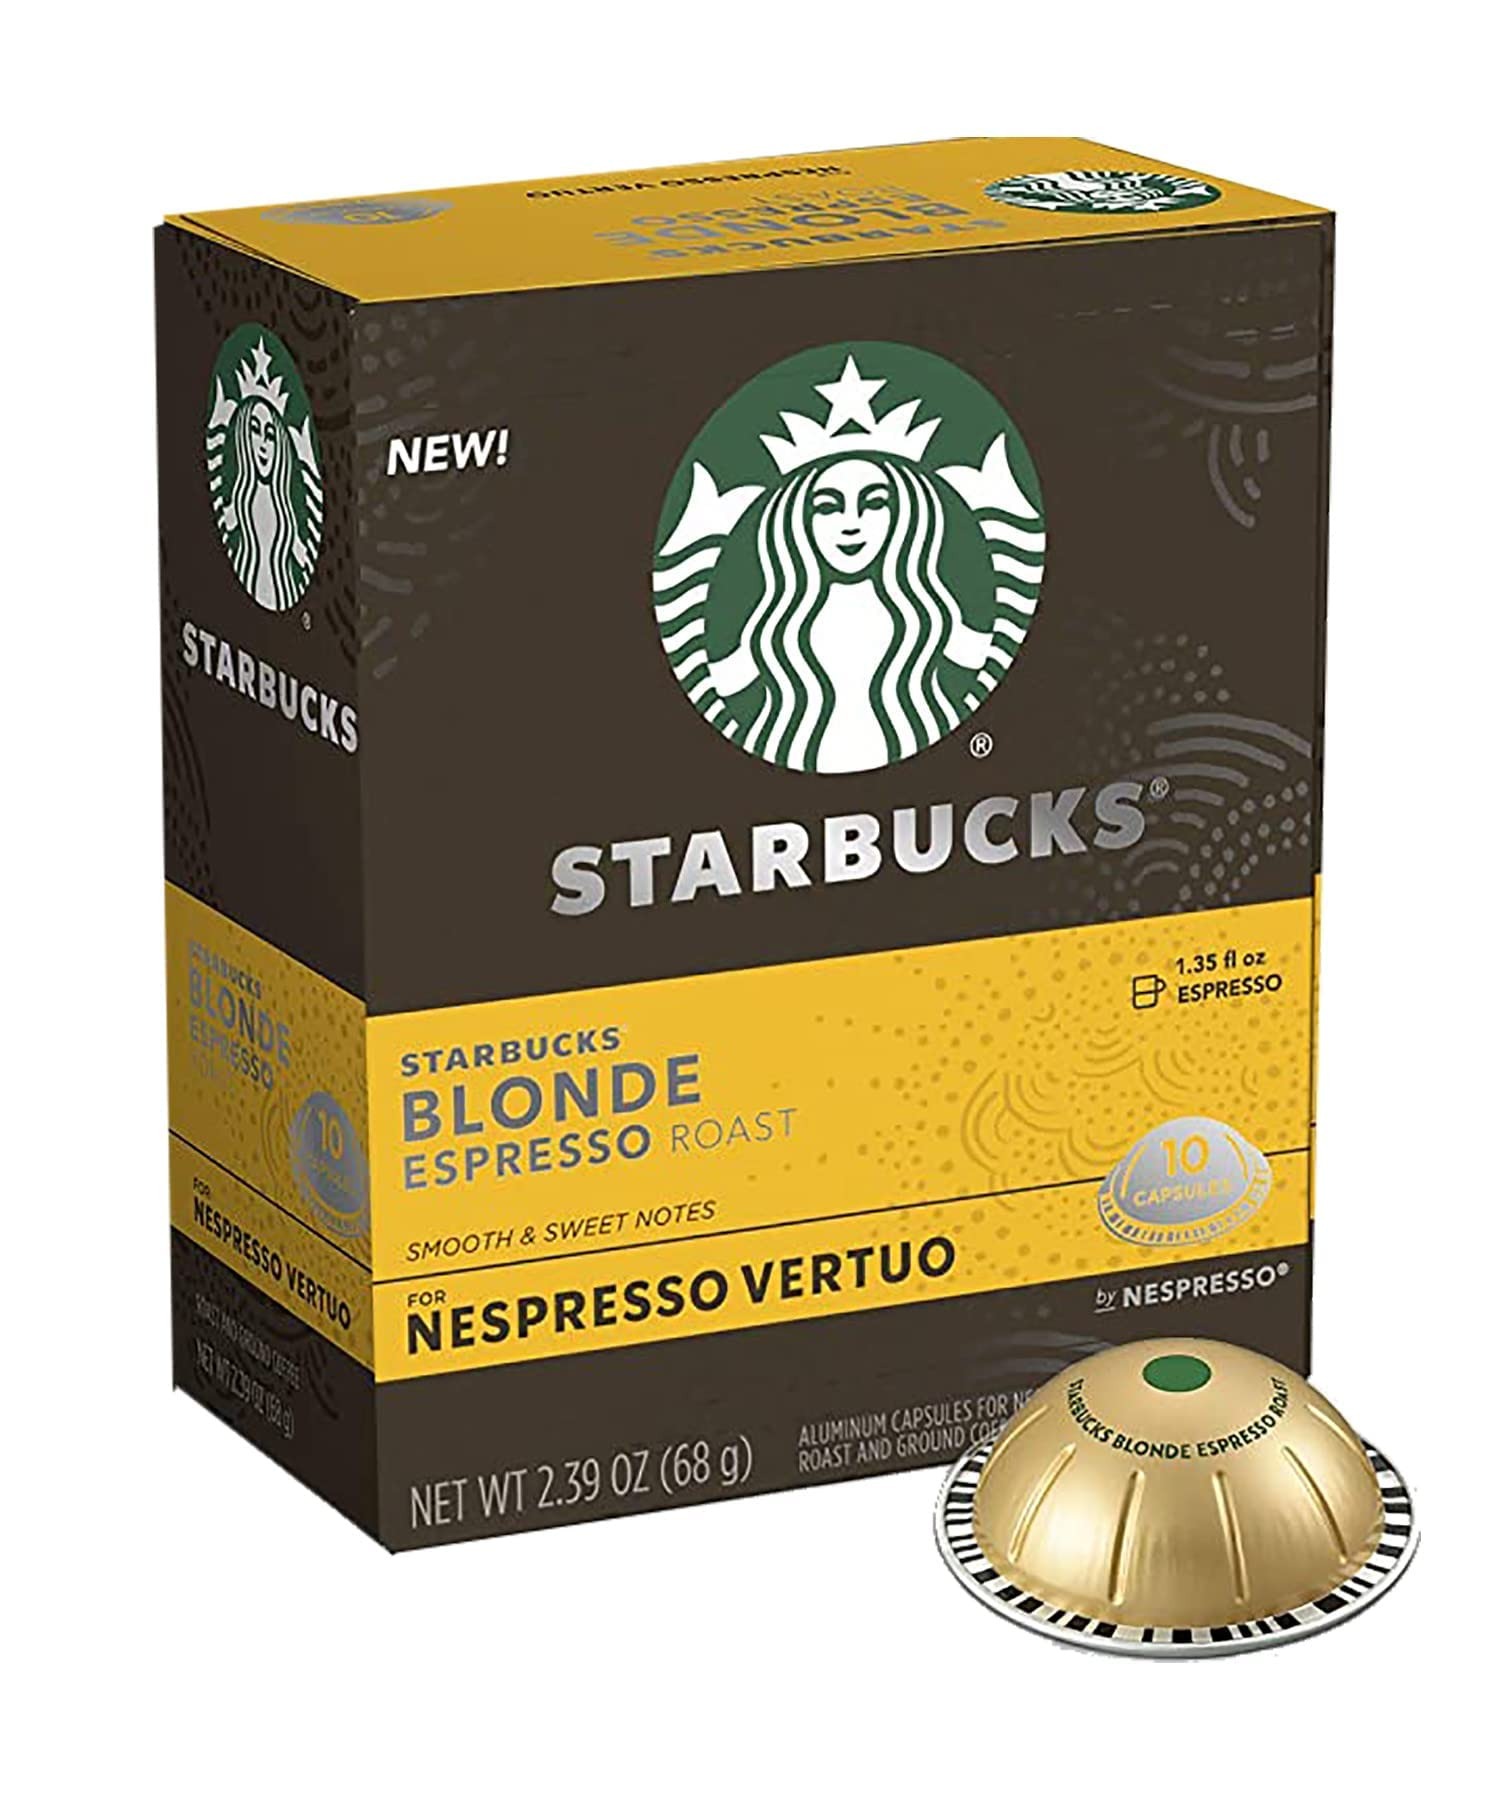
Item Name: Starbucks Blonde Espresso Roast Capsules, Nespresso Vertuo Compatible, 10 Capsules Per Box (Pack of 1)
Bullet Point 1: Nearly five decades of sourcing, blending and roasting brought us here: a second espresso that’s boldly mellow; This special blend of beans from Latin America and East Africa was carefully roasted to coax out sweet, vibrant notes; Authentic taste; Rich crema; And the tall or espresso sizes you love
Bullet Point 2: For the first time, enjoy your favorite Starbucks espresso at home with new Starbucks coffee capsules for the Nespresso Vertuo line machines
Bullet Point 3: STARBUCKS QUALITY AT HOME: Starbucks capsules for Nespresso Vertuo machines contain the high-quality Starbucks coffee that you know and love
Value: 10.0
Unit: Count

Price: 12.19